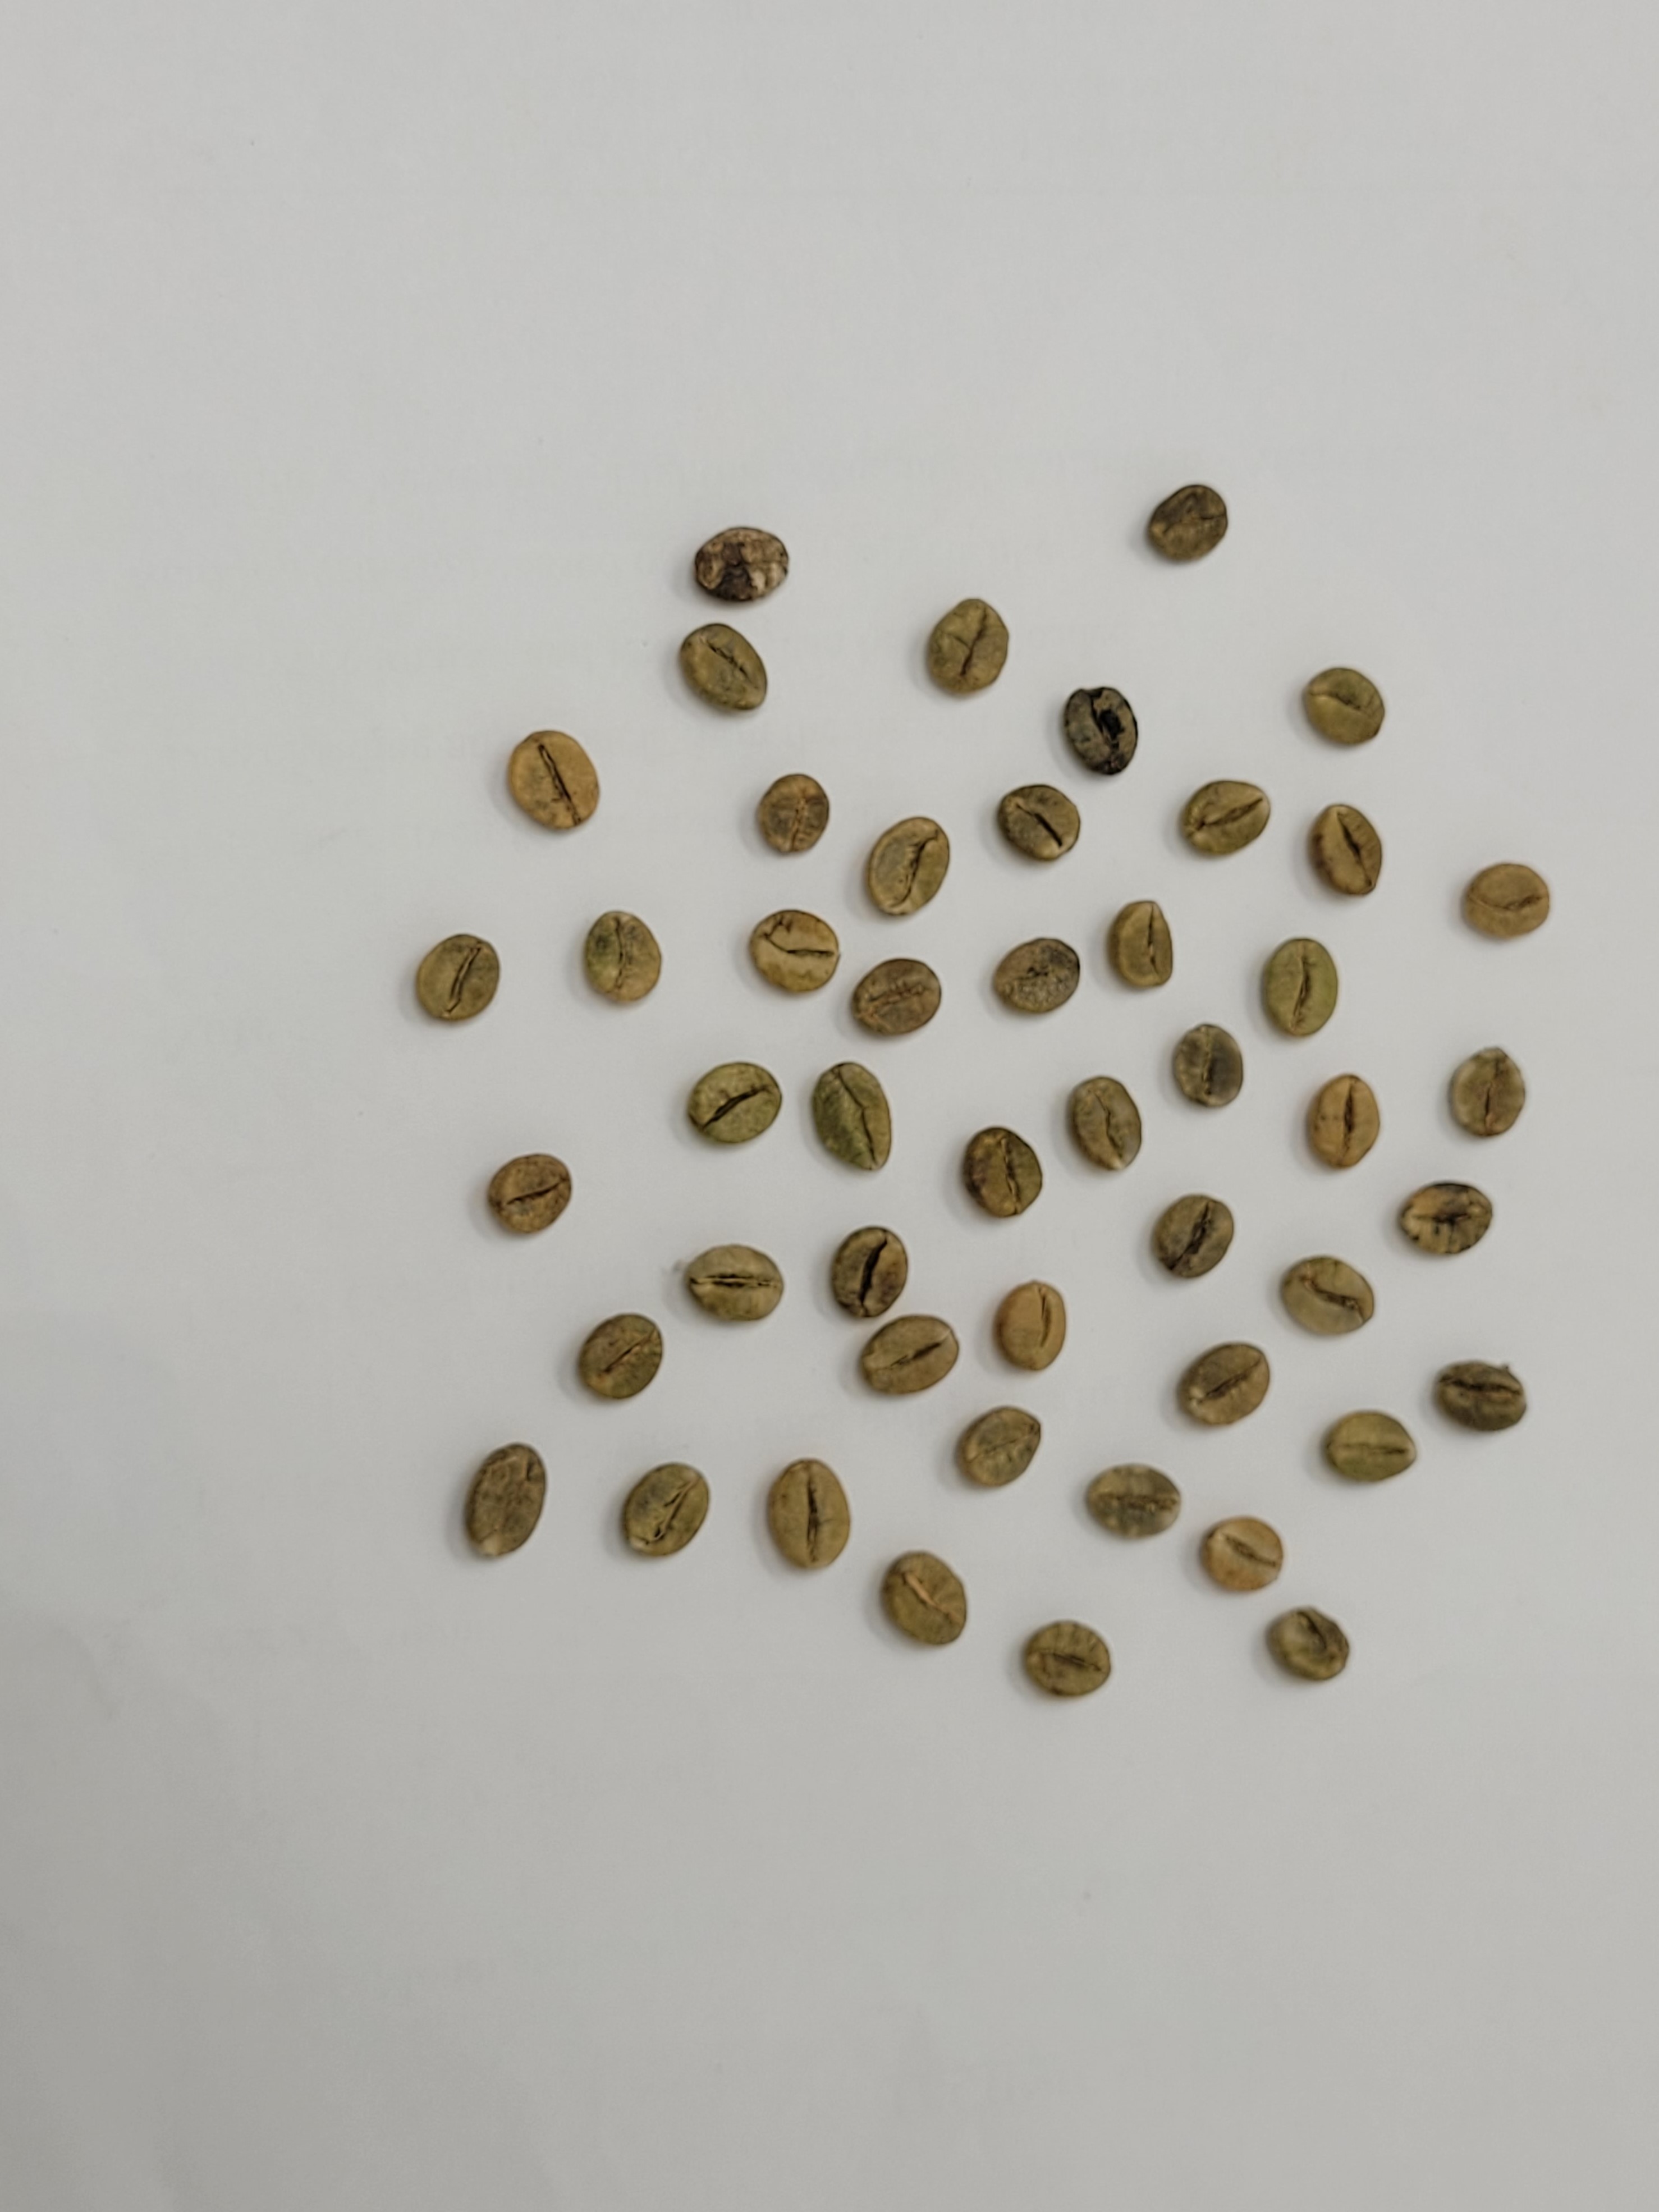
Coffee bean quality grade: AA